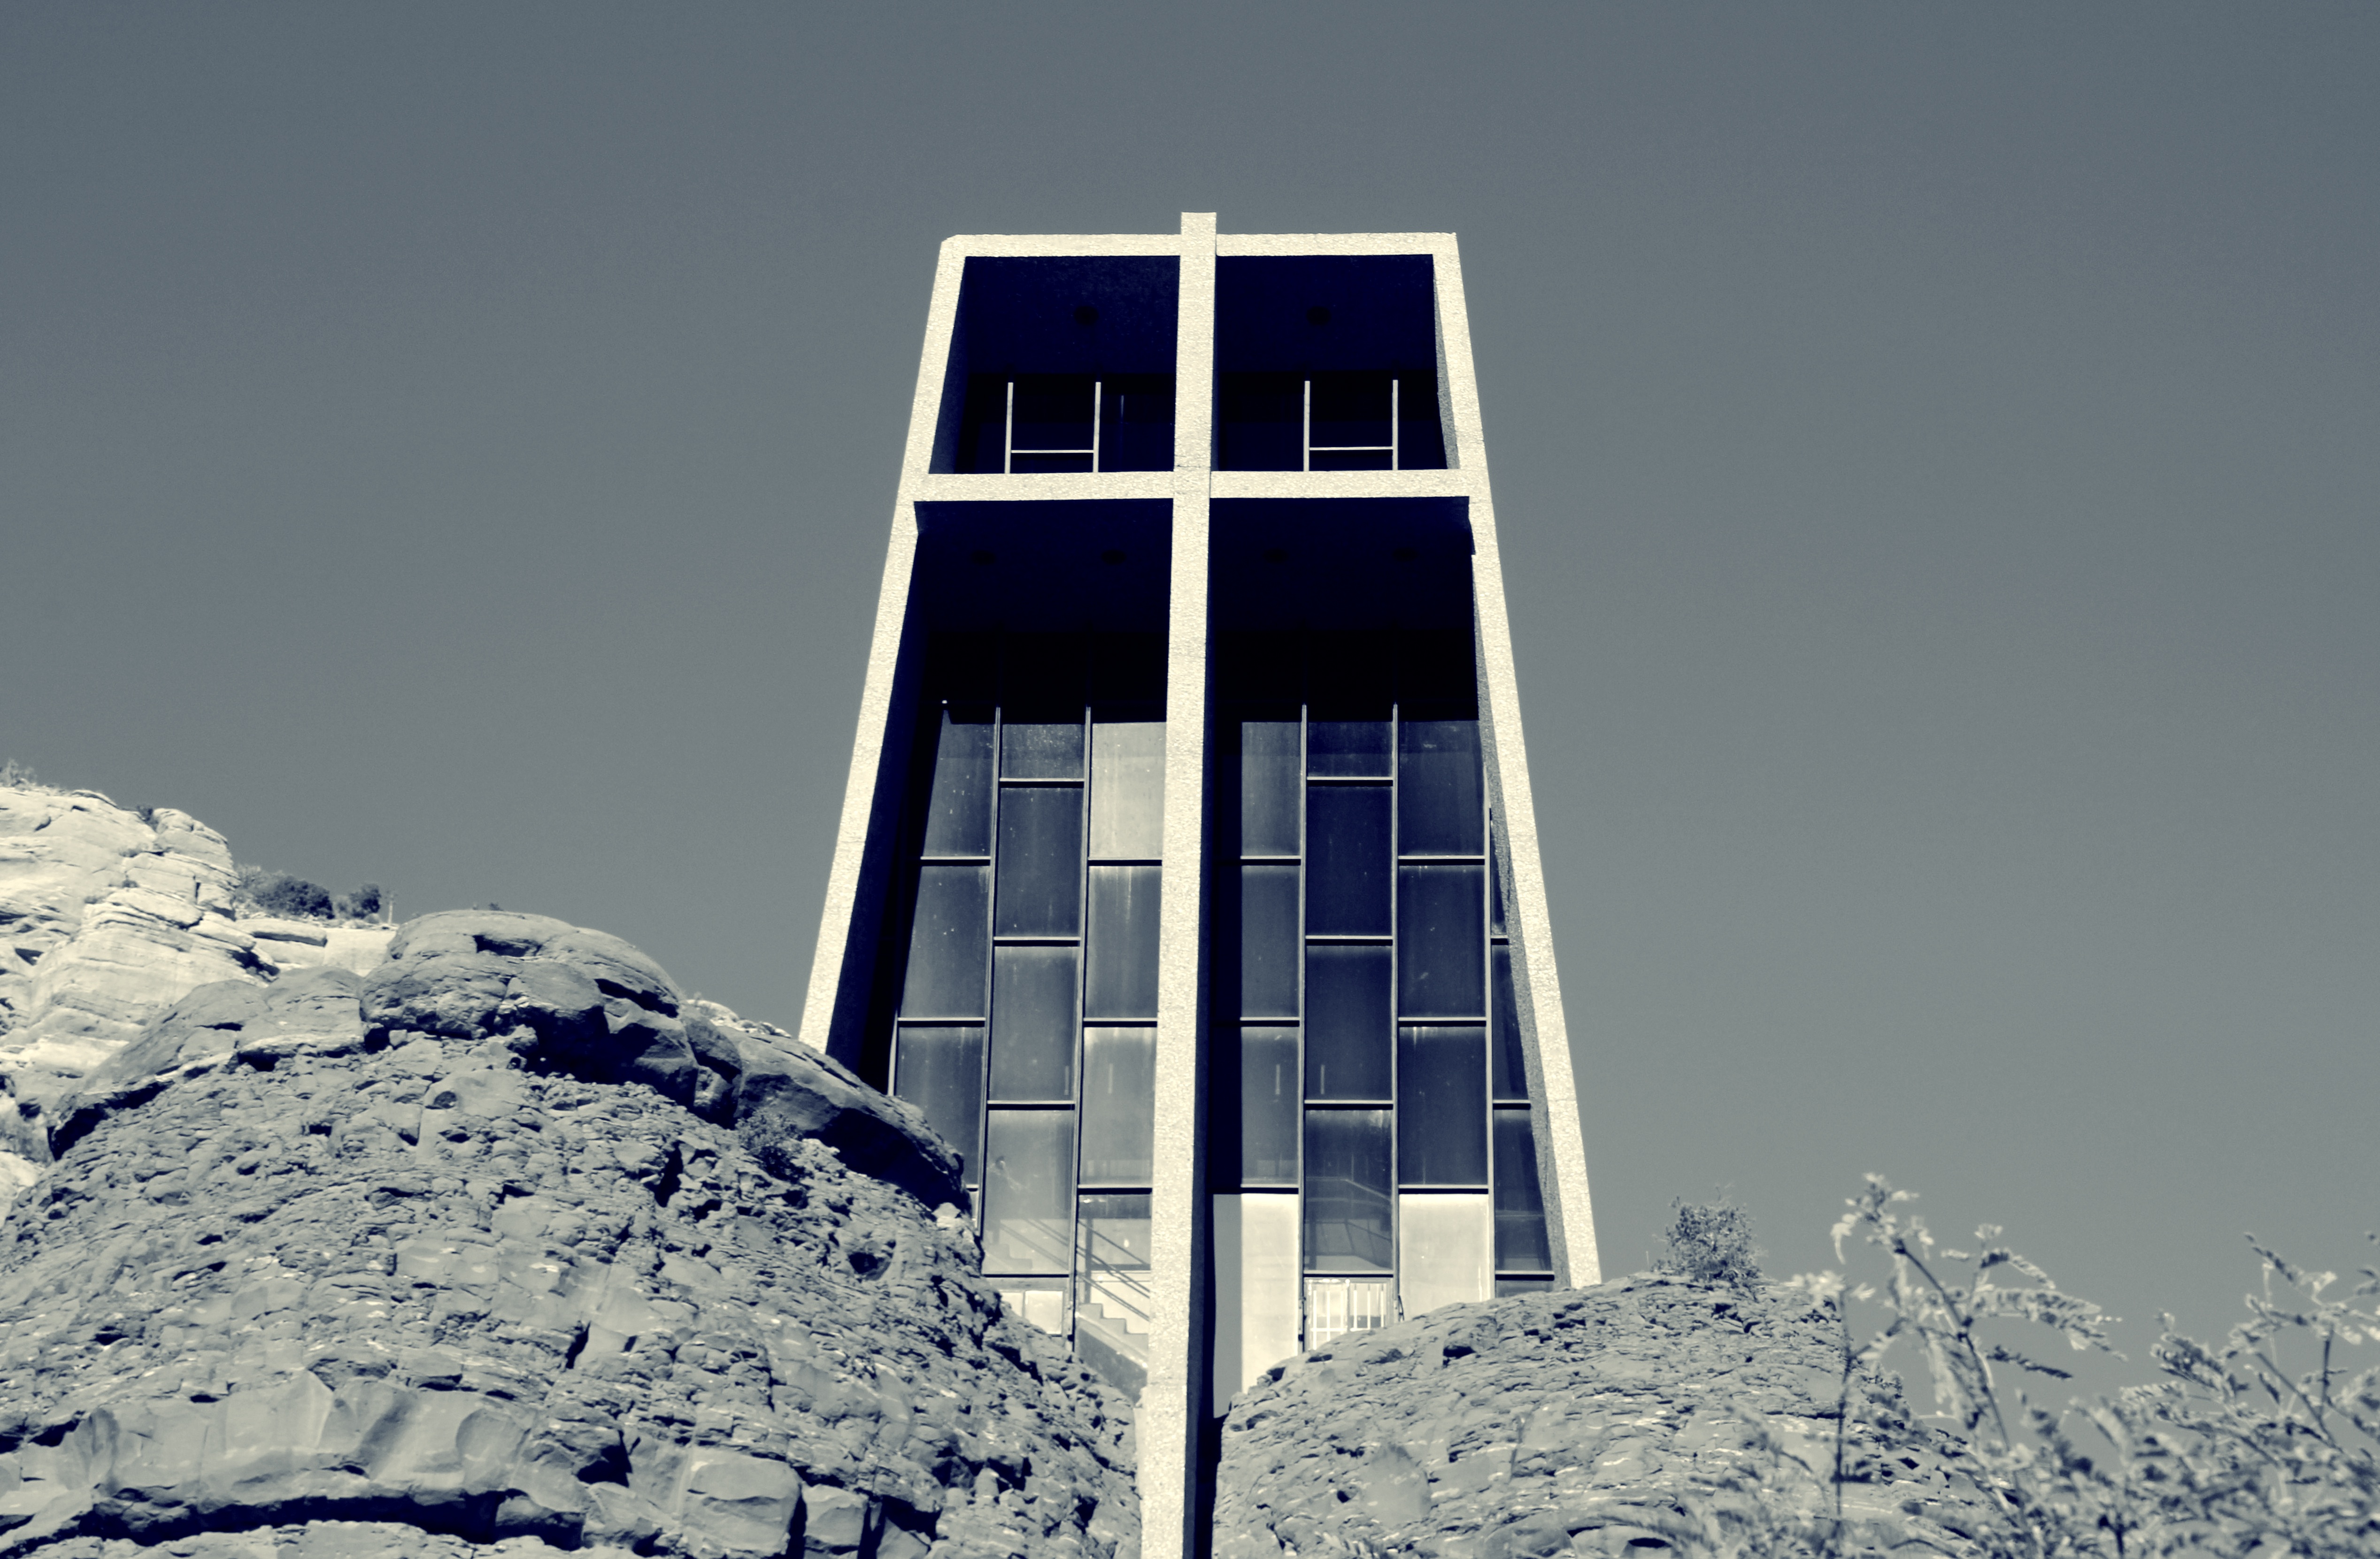
snow, winter, sky, skyscraper, ice, reflection, tower, weather, landmark, blue, season, tower block